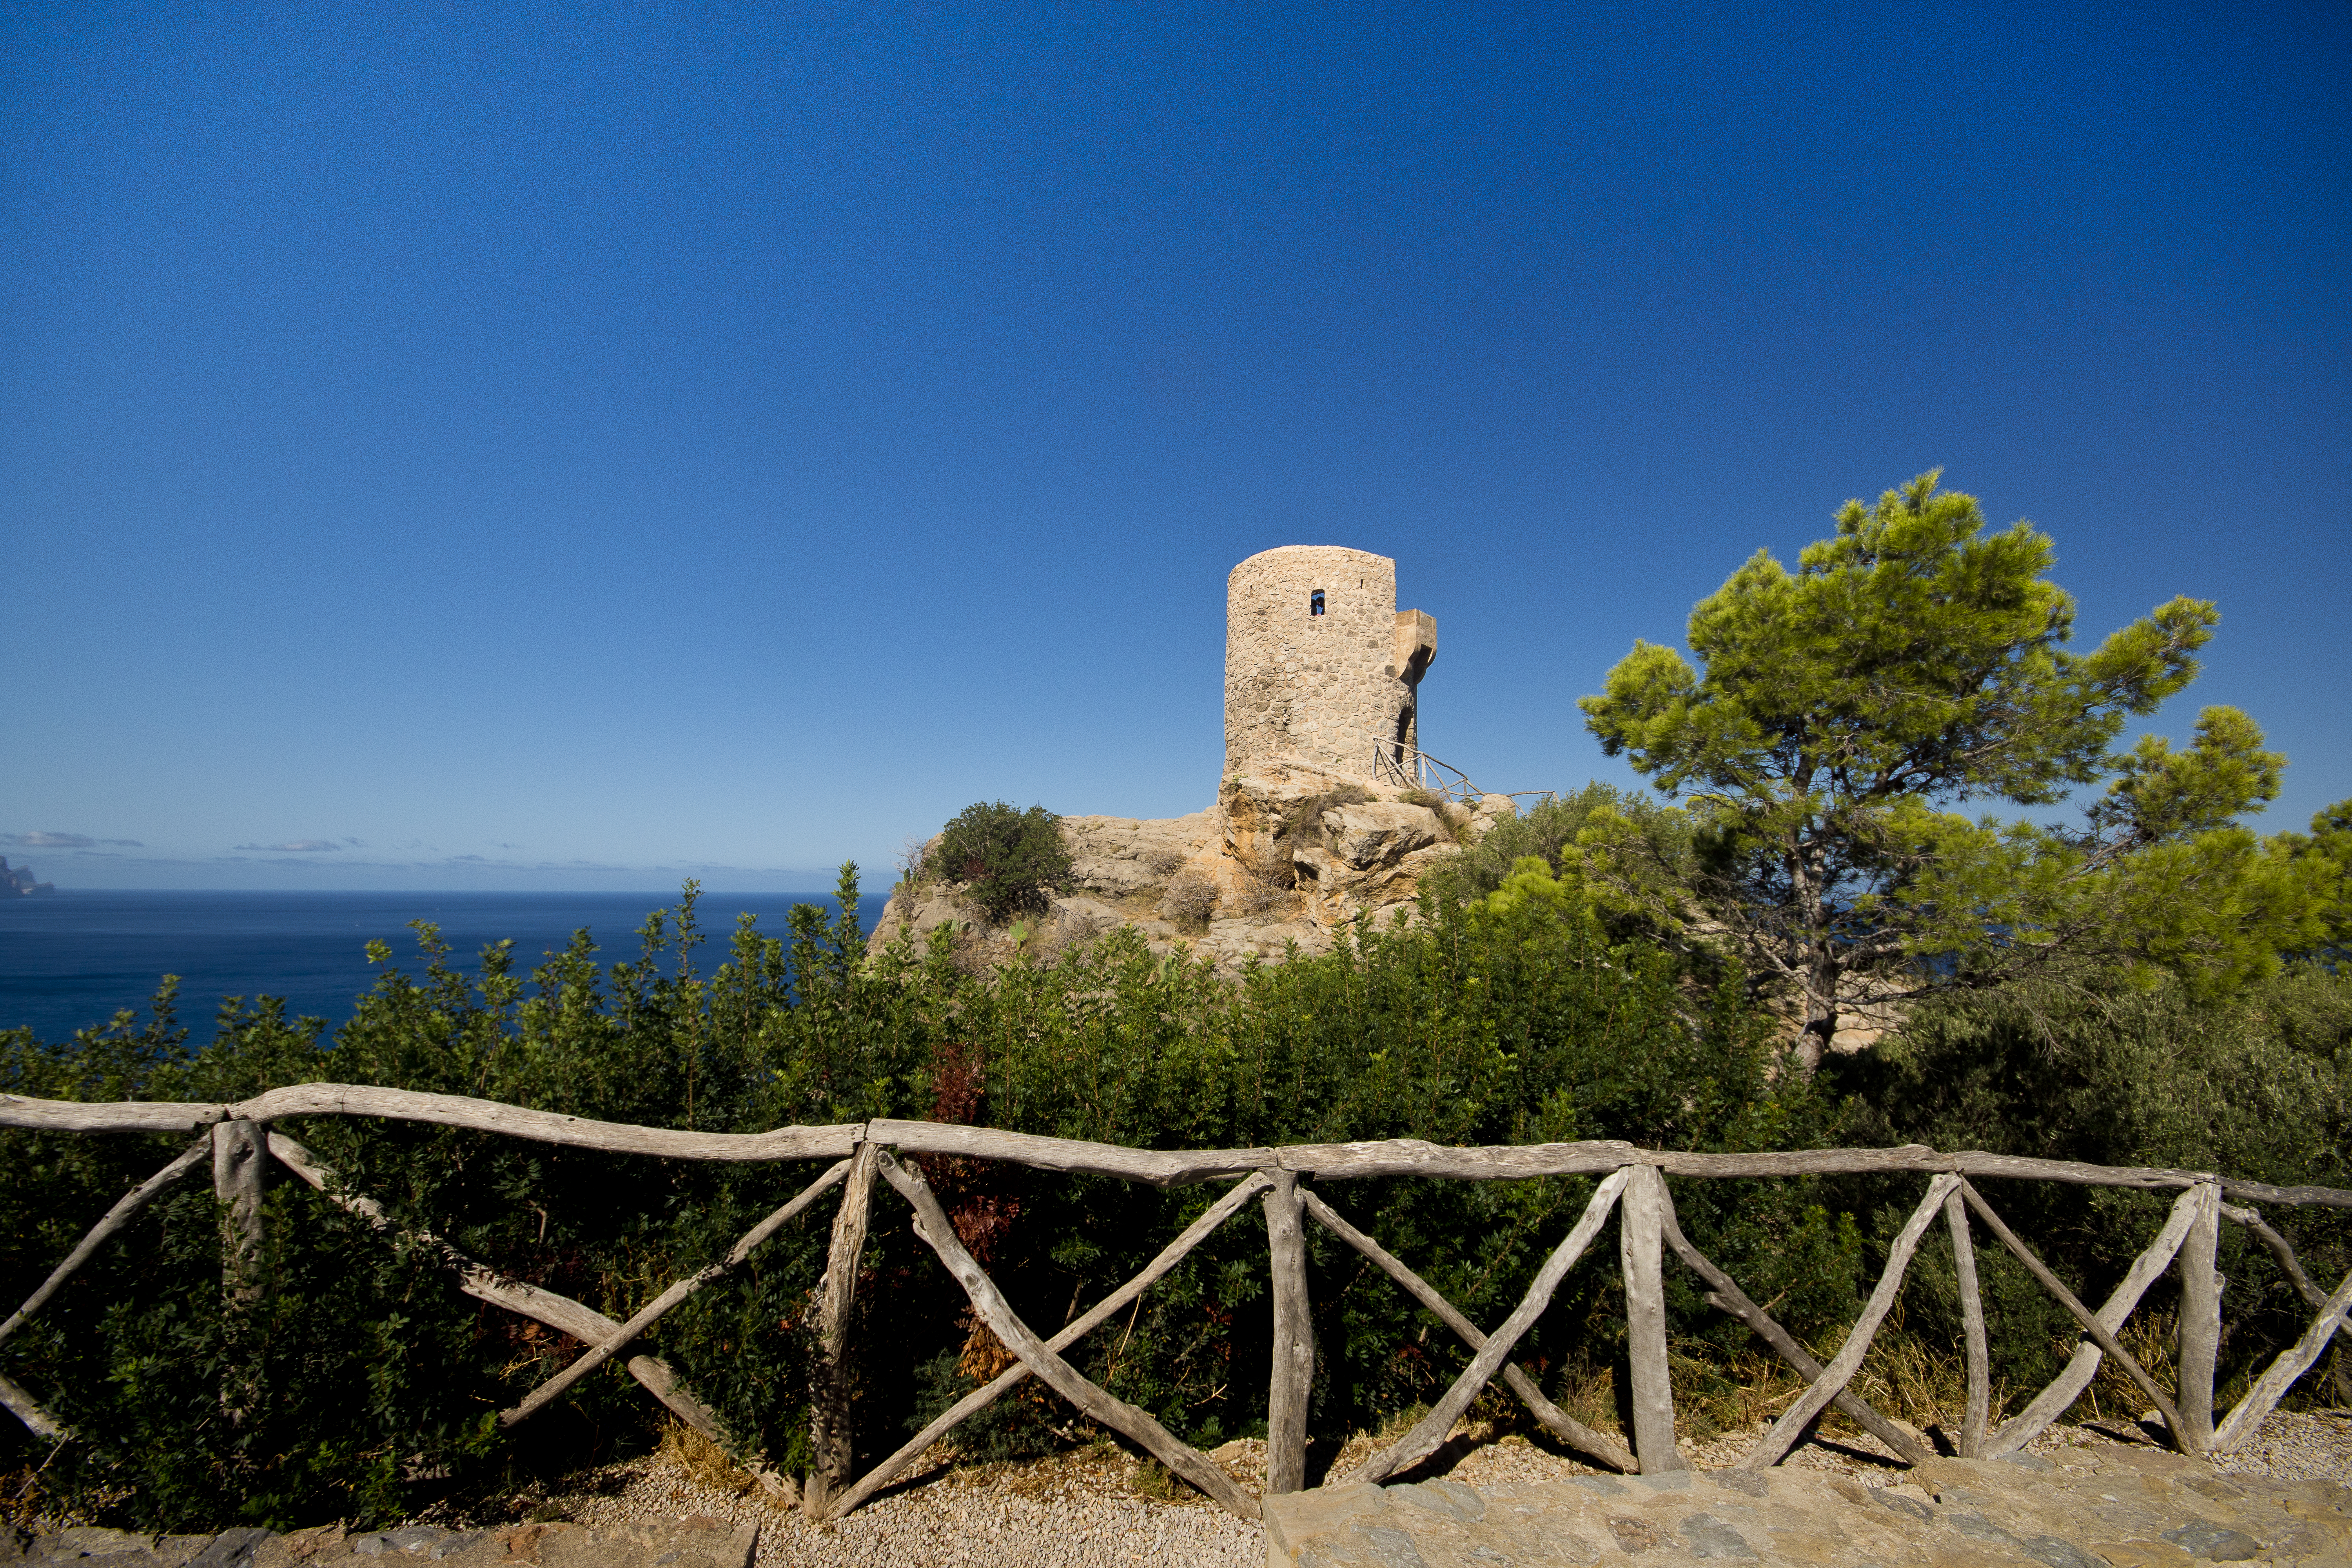
blue sky, old house, tree, sky, ruins, landscape, sea, tourism, promontory, mountain, vacation, national park, cloud, historic site, hill, building